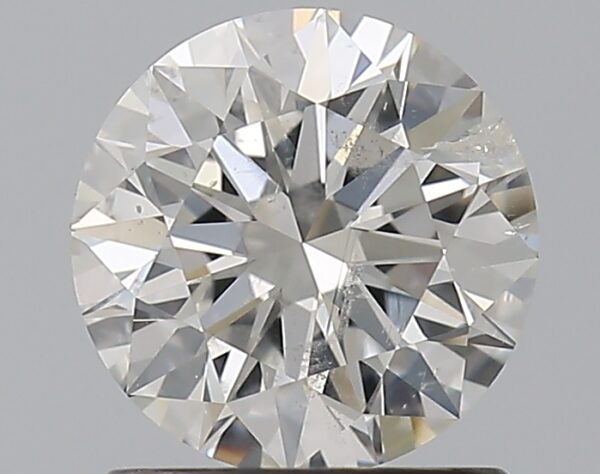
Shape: round
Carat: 1.01
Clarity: SI2
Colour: G
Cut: EX
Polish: EX
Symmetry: EX
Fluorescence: N
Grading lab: IGI
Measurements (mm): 6.47 x 6.45 x 3.95